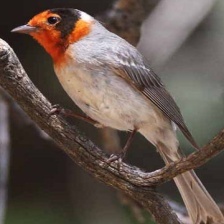
Species: RED FACED WARBLER
Scientific name: CARDELLINA RUBRIFRONS